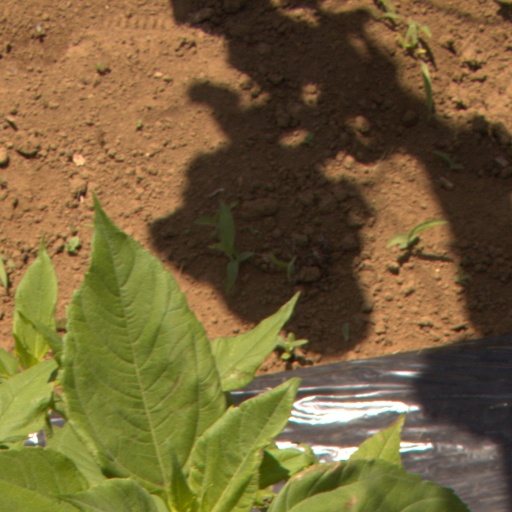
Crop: Jerusalem artichoke